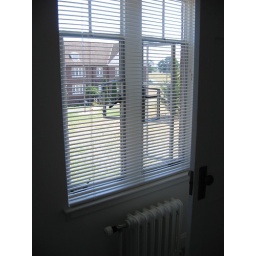
there's a window in the master bedroom closet...and a radiator...go figure